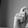
ASL letter: X